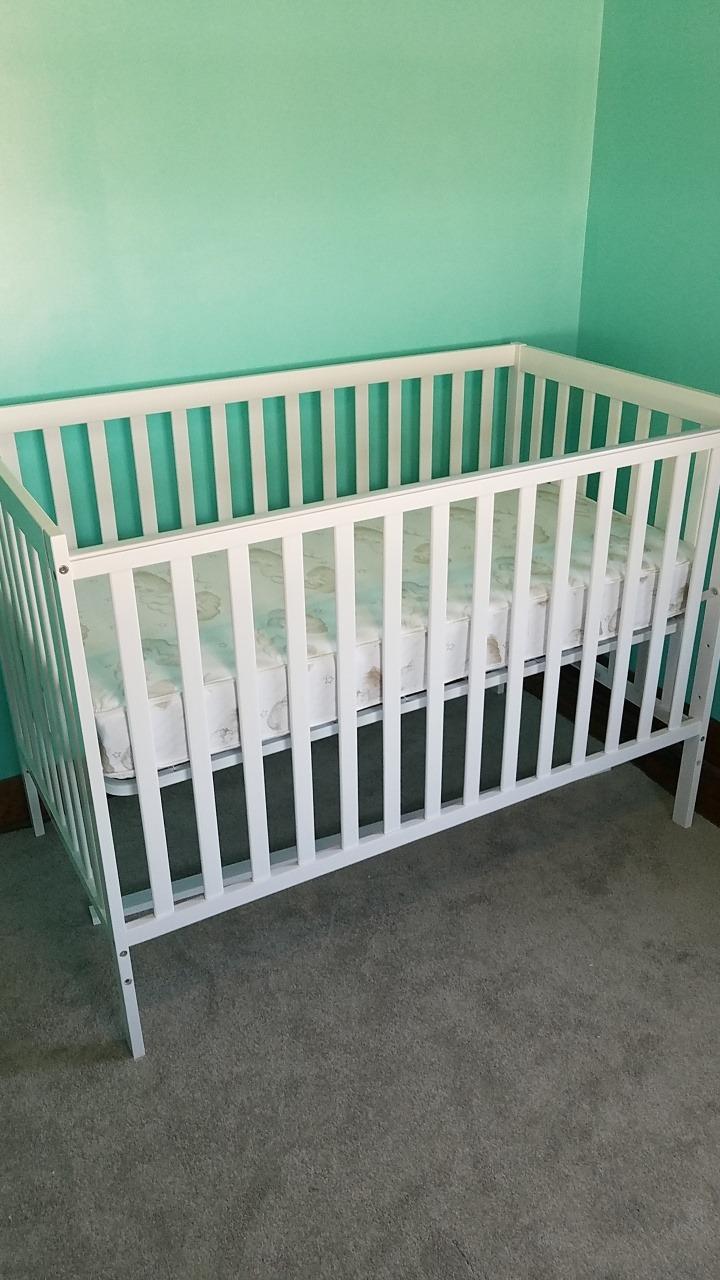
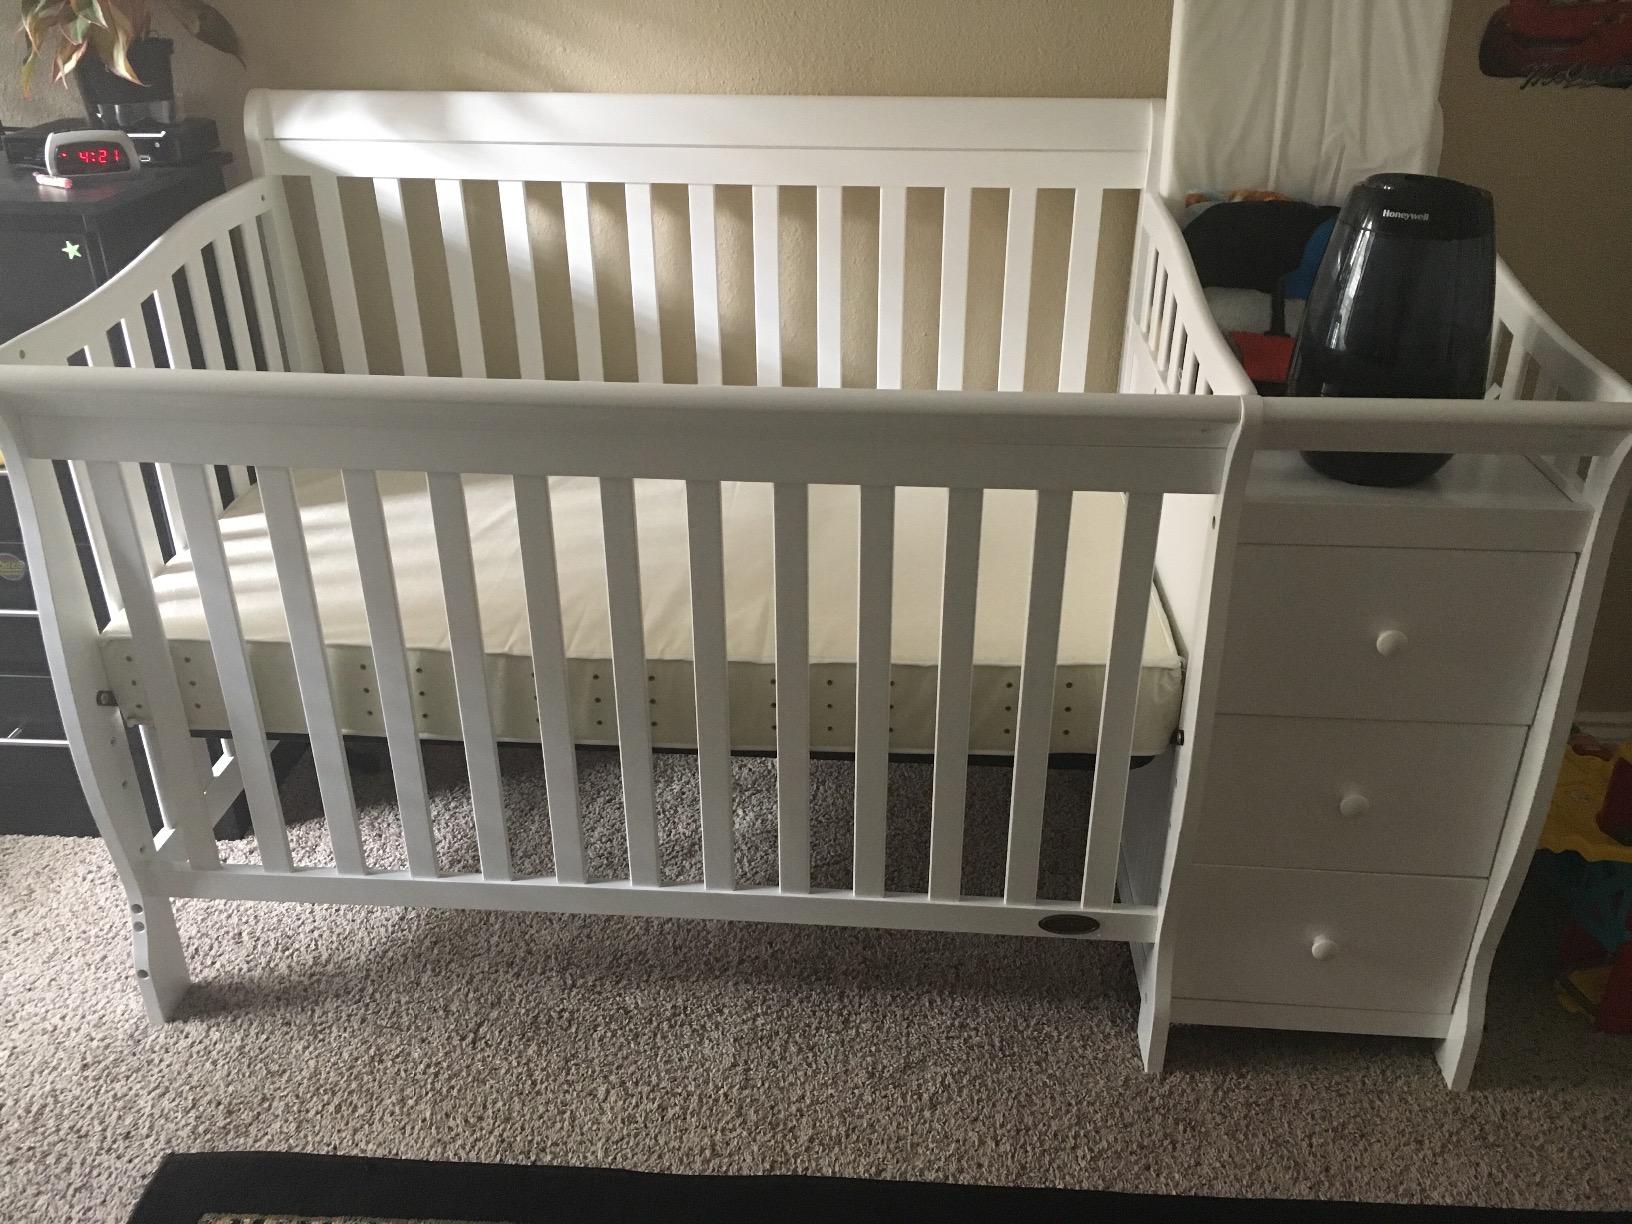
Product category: products_crib
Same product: no